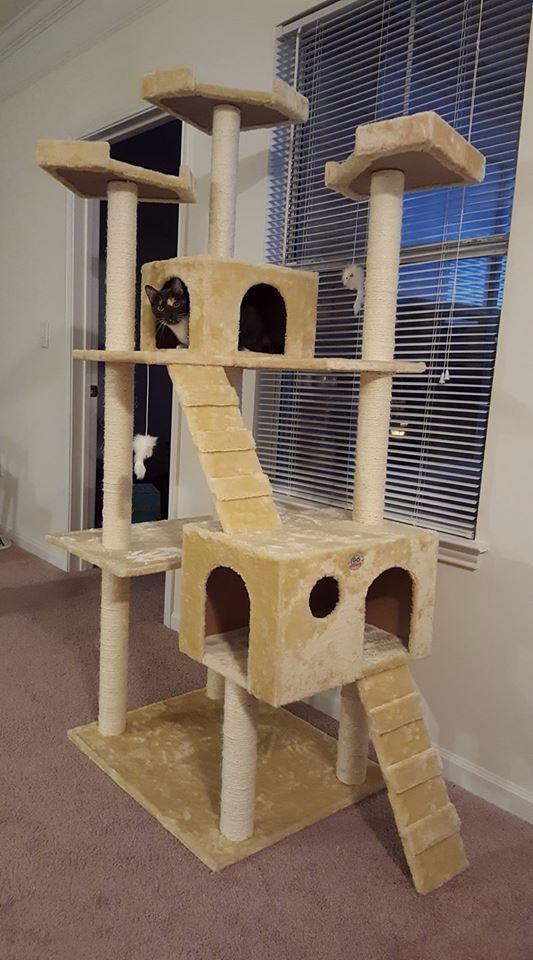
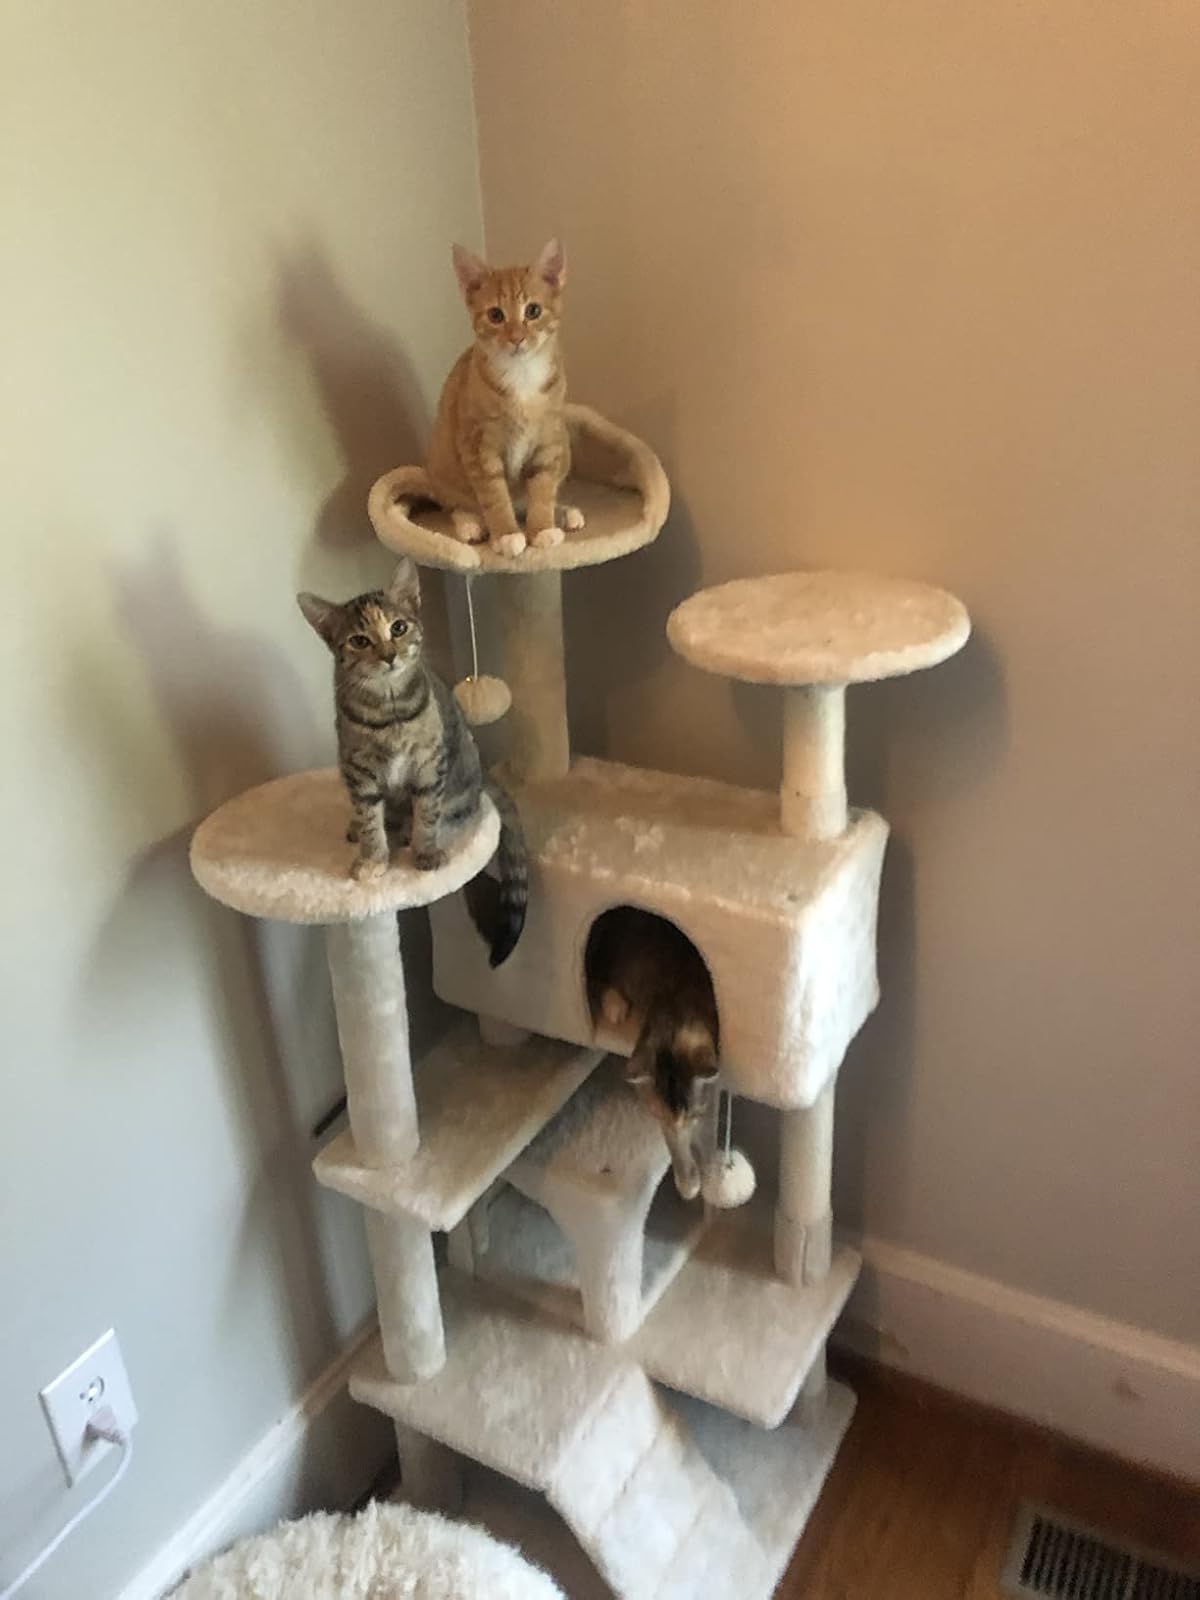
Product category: items_cat tree
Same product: no